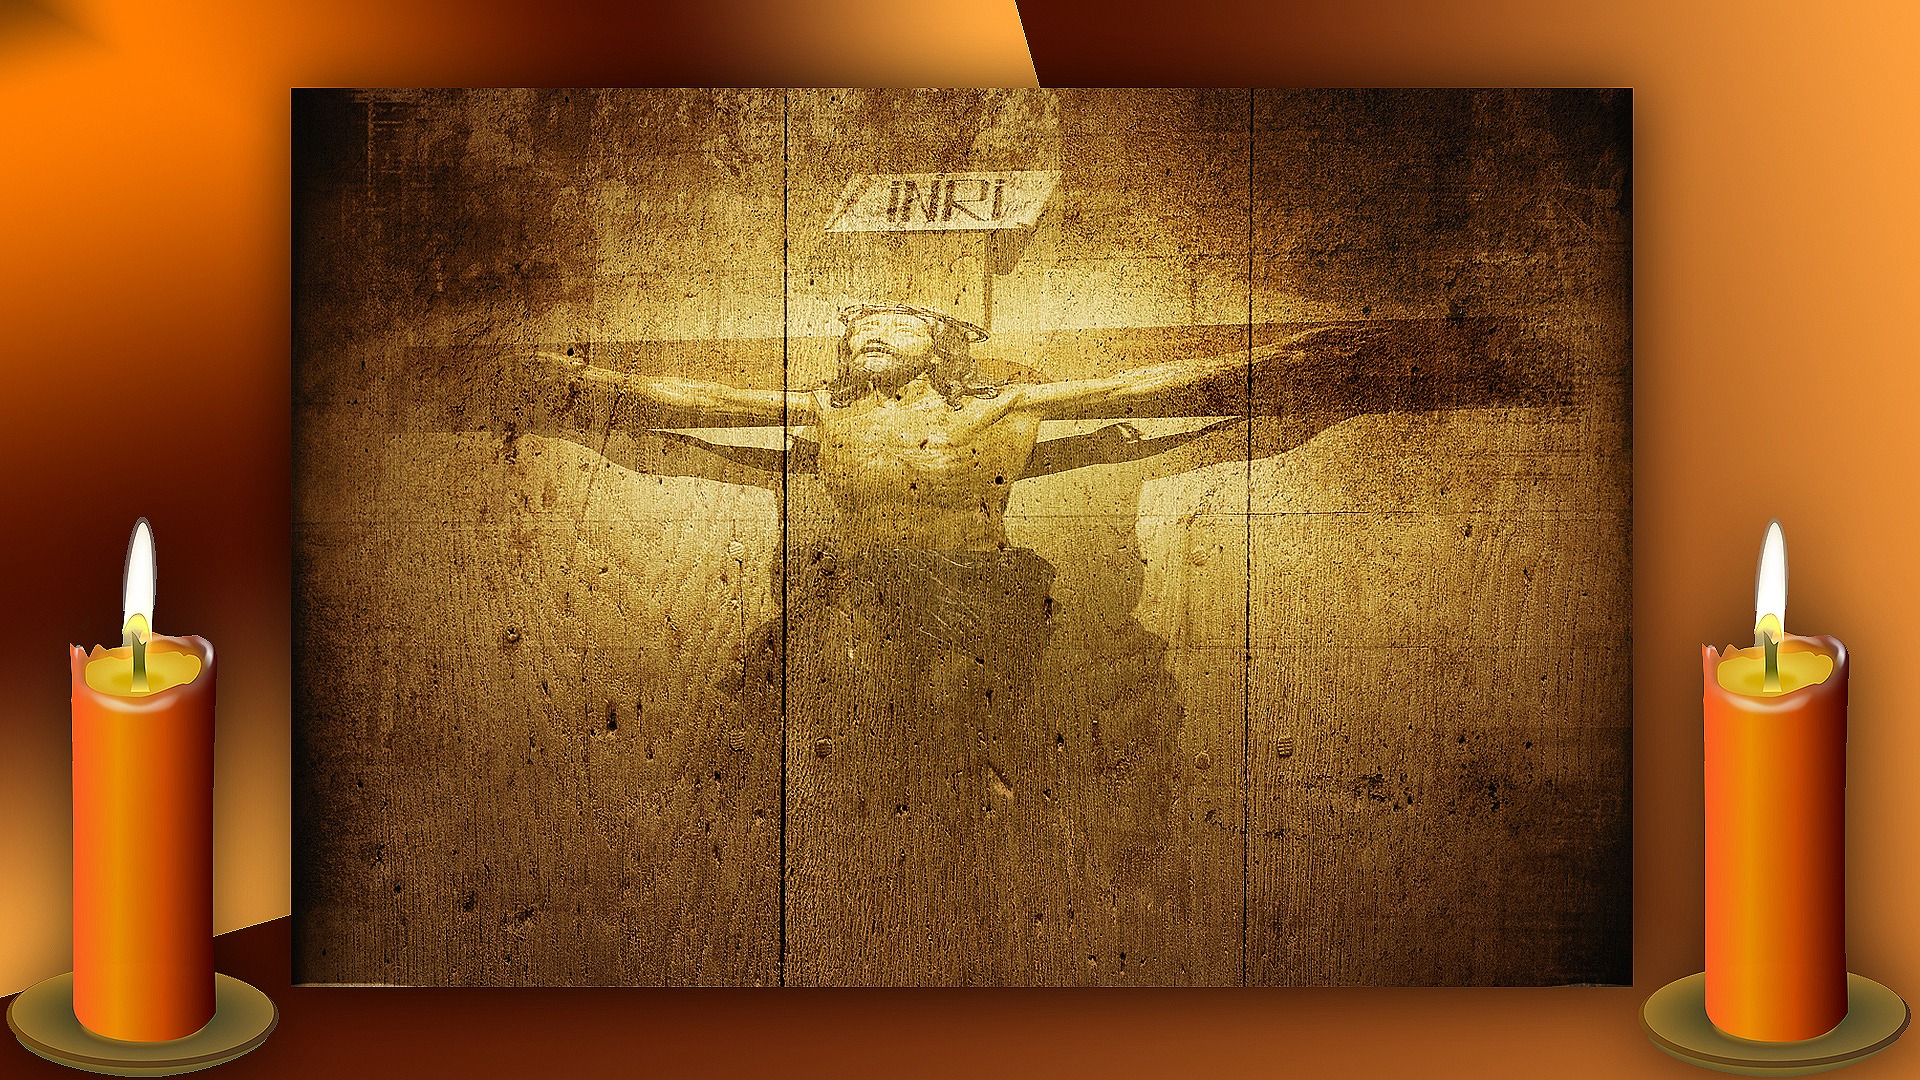
portrait, yellow, candle, lighting, illustration, design, jesus, christianity, holy, icon, modern art, inri, still life photography, man made object